Crochet

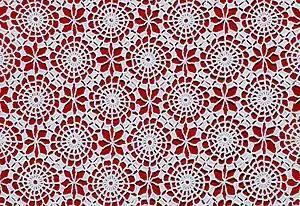
Detail of a Portuguese crocheted tablecloth, about 1970

Crochet is a process of creating textiles by using a crochet hook to interlock loops of yarn, thread, or strands of other materials. The name is derived from the French term "crochet", which means 'hook'. Hooks can be made from different materials (aluminum, steel, metal, wood, bamboo, bone, etc.), sizes, and types (in-line, tapered, ergonomic, etc.). The key difference between crochet and knitting, beyond the implements used for their production, is that each stitch in crochet is completed before the next one, while knitting keeps many stitches open at a time. Some variant forms of crochet, such as Tunisian crochet and Broomstick lace, do keep multiple crochet stitches open at a time.